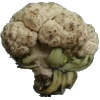
Label: cauliflower